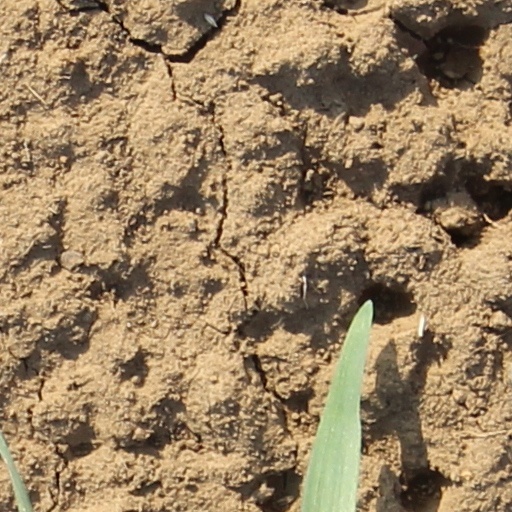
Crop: wheat